List of resignations from the Guantanamo military commission

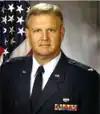
Morris Davis

Morris "Moe" Davis was an American JAG officer in the United States Air Force who resigned as Chief Prosecutor at the Guantanamo Military Commission in 2007 due to his objections to the use of waterboarding as a means to collect evidence from detainees. In 2008 Davis retired from the Air Force and went on to author several opinion pieces in "The Wall Street Journal" and "The Washington Post" that criticized activities at the Guantanamo Bay Military Commission. This led to his firing under the Hatch Act. The ACLU contested his termination and in 2016 Davis reported that he had won an out-of-court wrongful termination settlement against the Library of Congress for $100,000.